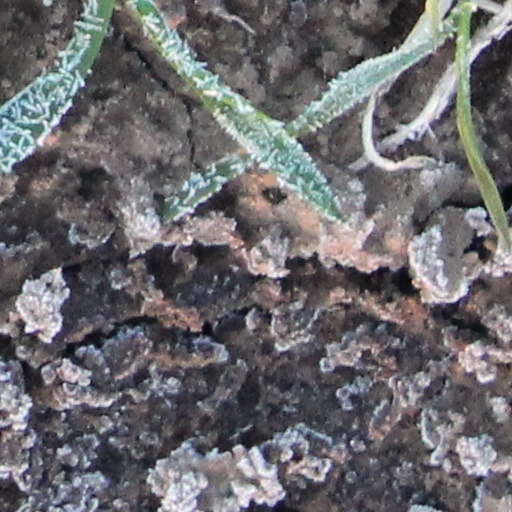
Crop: wheat